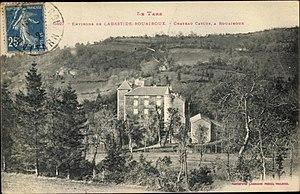
Carte postale du château de Caylus, dans le Tarn
Le château de Caylus ou de Cailus, est un château-fort situé à Rouairoux, dans le Tarn, en région Occitanie. Bâti au cours du XVᵉ siècle, cette belle demeure fortifiée fut le siège d'une baronnie puis d'un marquisat.
Cet article recense par ordre alphabétique et de manière se voulant exhaustive, les châteaux, maisons fortes, mottes castrales, manoirs situés dans le département français du Tarn, ainsi que les palais ou autres tours et commanderies. Il est fait état des inscriptions ou classements au titre des monuments historiques.